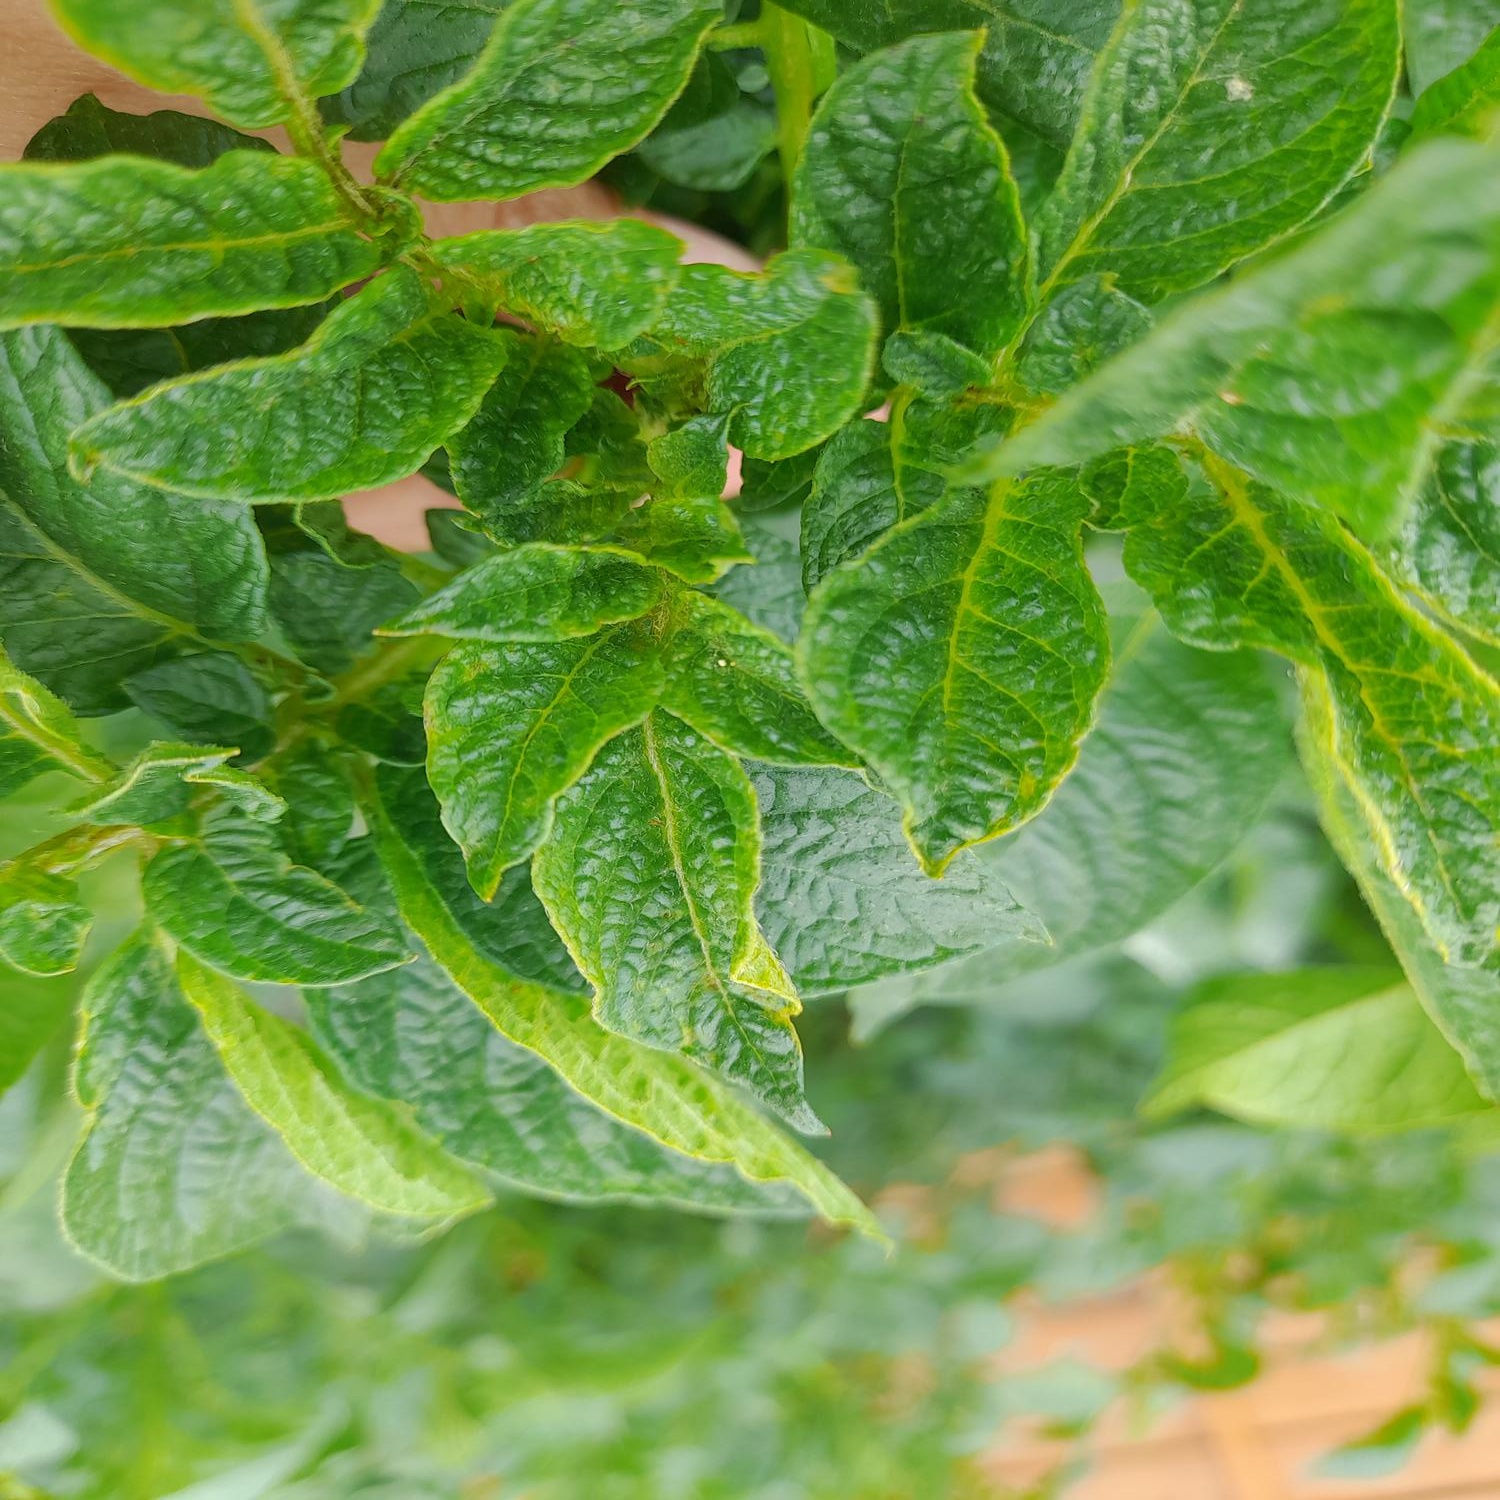
Etiqueta: Virus